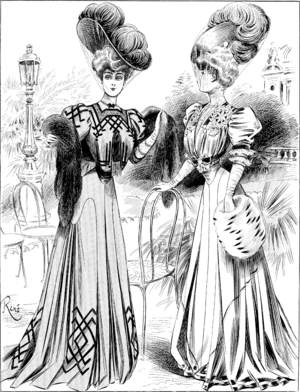
Costymes Tailleur par Armand et Martial
Martial et Armand est une maison de couture créée à Paris en 1896 et disparue vers 1957.